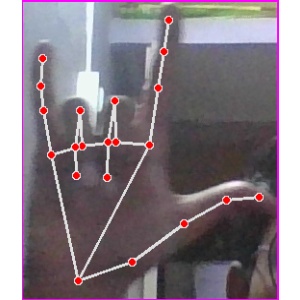
अक्षर: व